Israeli sculpture

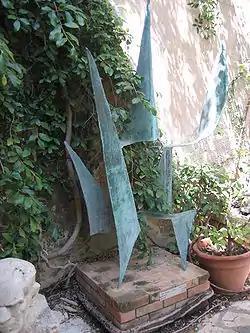
Growth (1959) by Dov Feigin. Museum of Art, Ein Harod

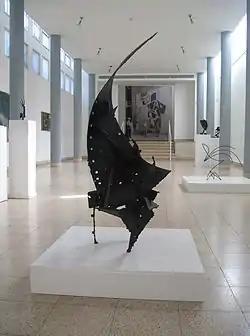
The Burning Bush (1959) by Yitzhak Danziger

At the end of the 1930s, a group called "The Canaanites" – a broad sculptural movement, primarily literary in nature – was founded in Israel. This group tried to create a direct line between the early peoples living in the Land of Israel, in the second millennium before the Christian Era, and the Jewish people in the Land of Israel in the 20th century, at the same time striving toward the creation of a new-old culture which would separate itself from Jewish tradition. The artist most closely associated with this movement was the sculptor Itzhak Danziger, who returned to the Land of Israel in 1938 after studying art in England. The new nationalism that Danziger's "Canaanite" art suggested, a nationalism that was anti-European and full of Eastern sensuality and exoticism, reflected the attitude of many of the people living in the Jewish community in the Land of Israel. "The dream of Danziger's generation", Amos Keinan wrote after Danziger's death, was "to merge with the Land of Israel and with the land, to create a specific image with recognizable signs, something that is from here and is us, and imprint the stamp of that something special that is us on history. Aside from nationalism, the artists created sculpture which expressed a symbolic expressionism in the spirit of British sculpture of the same period.